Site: brandenburg
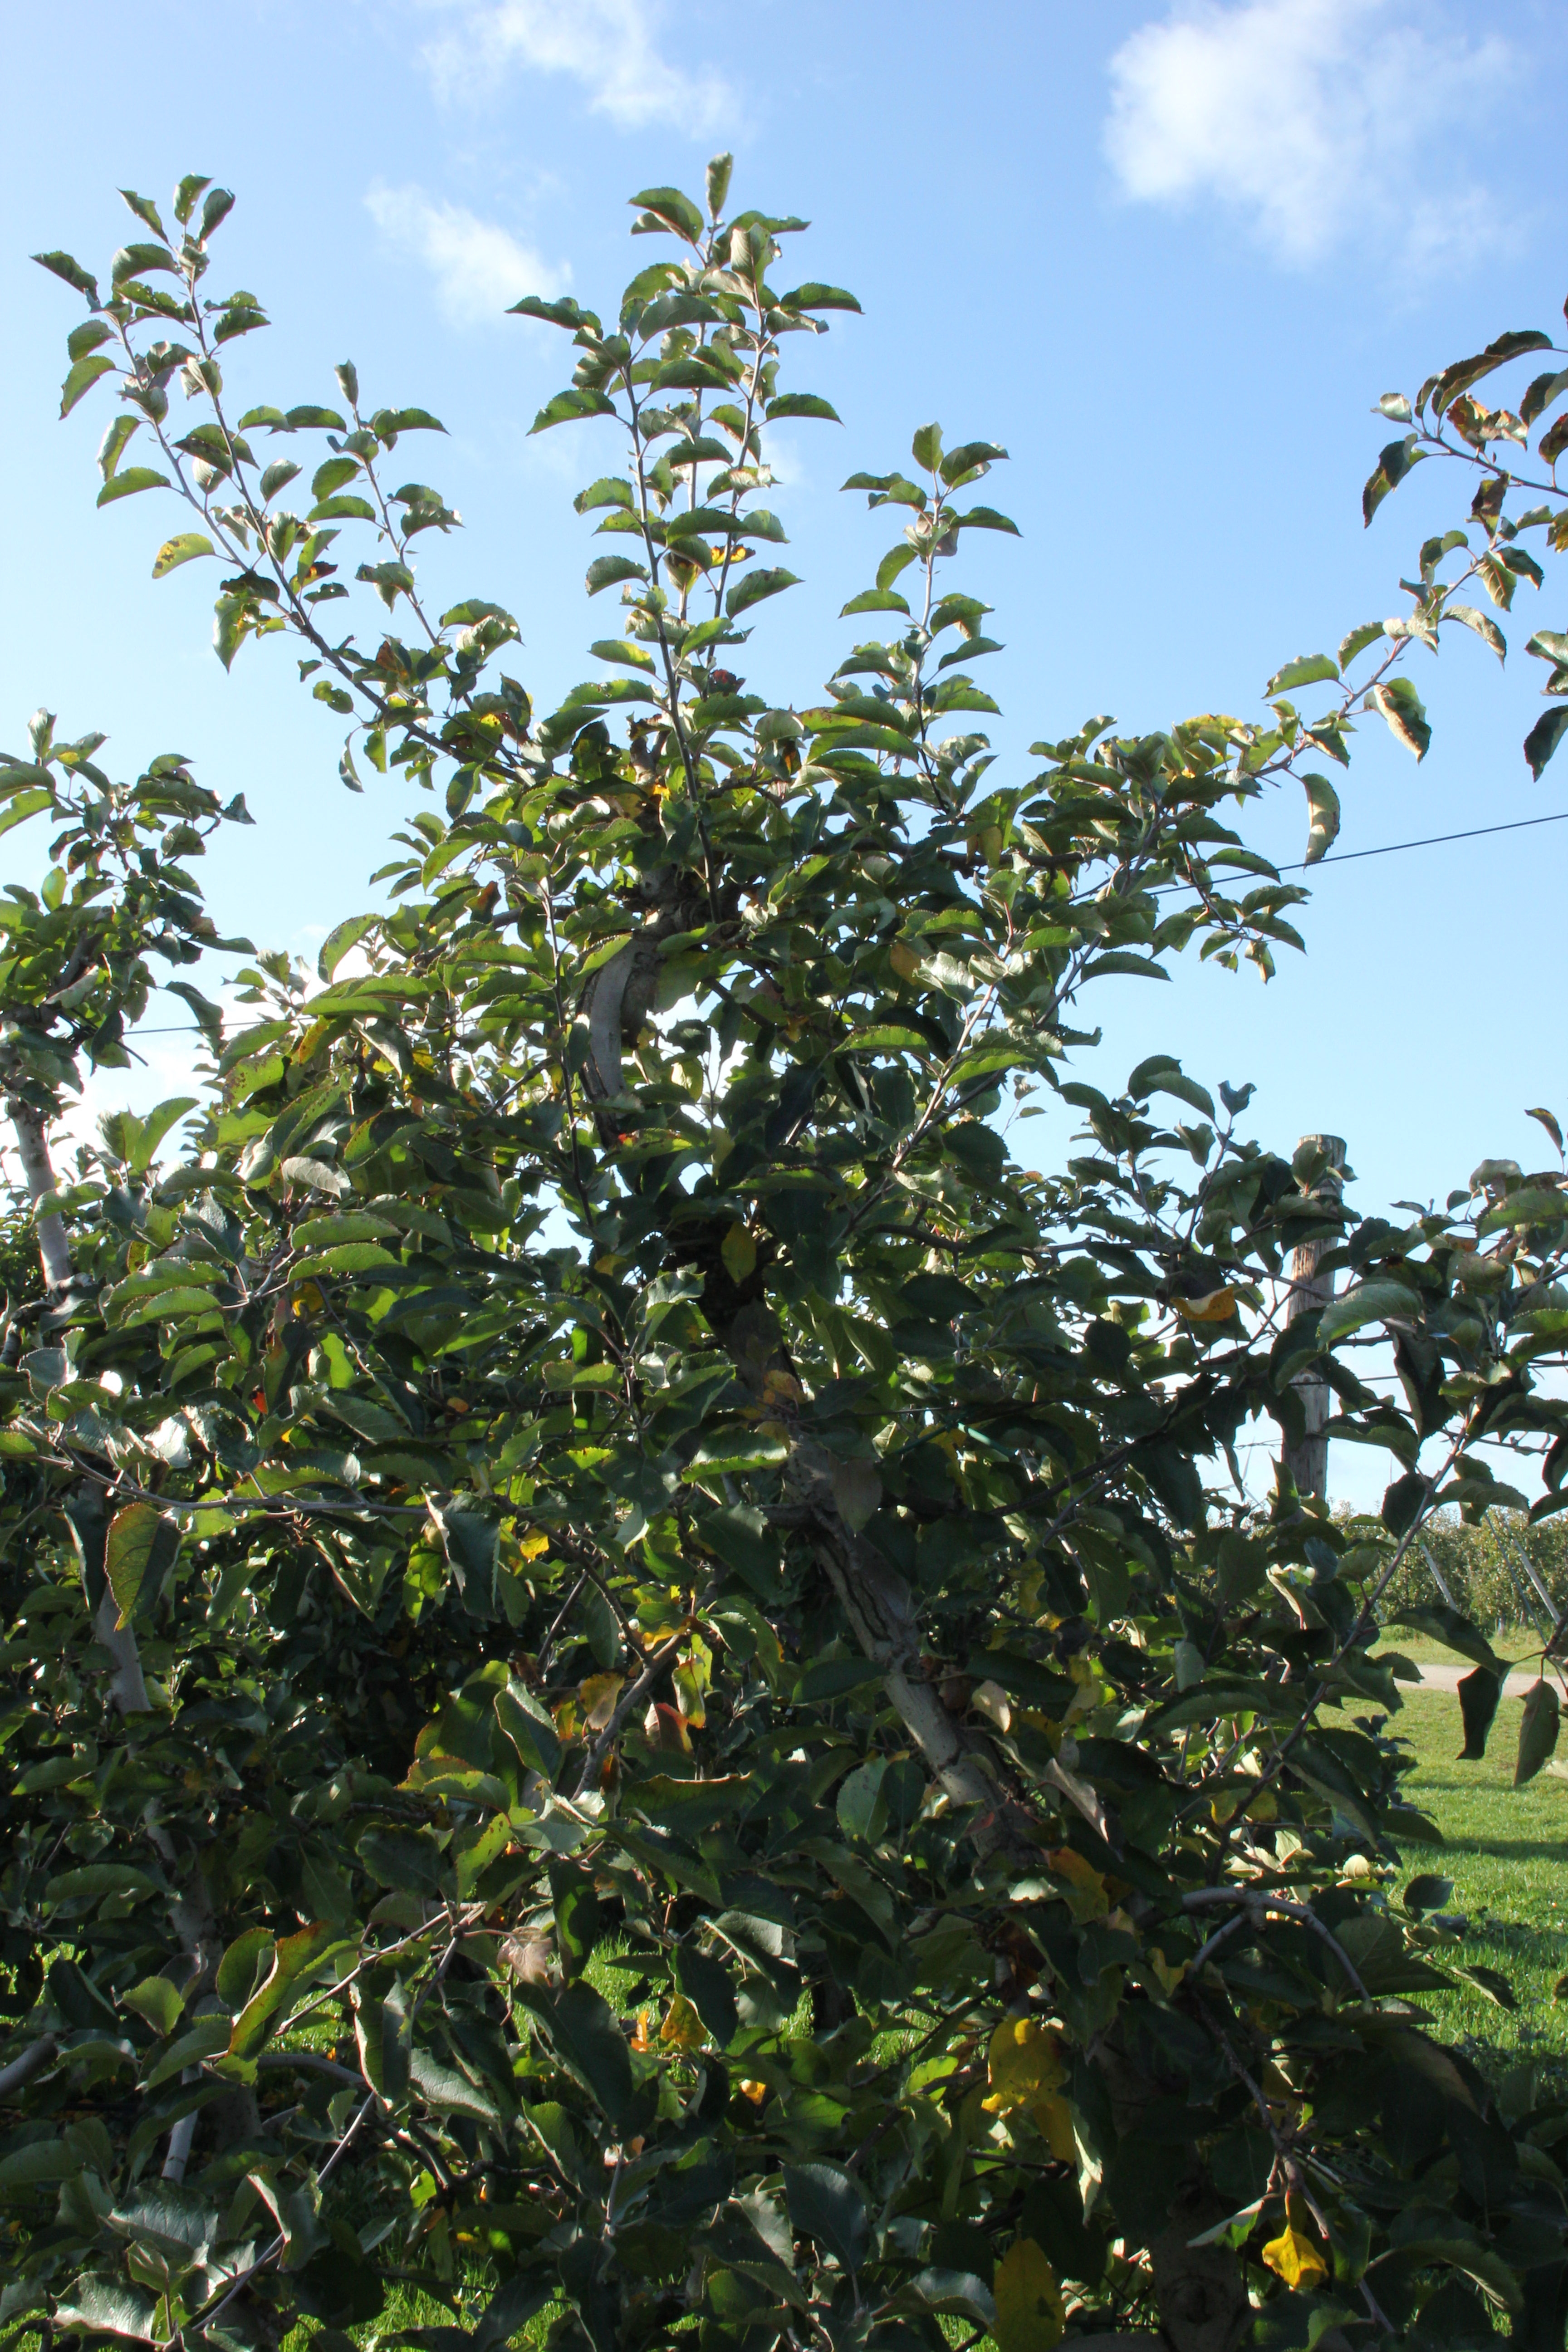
Growth stage (BBCH 91): Senescence, beginning of dormancy